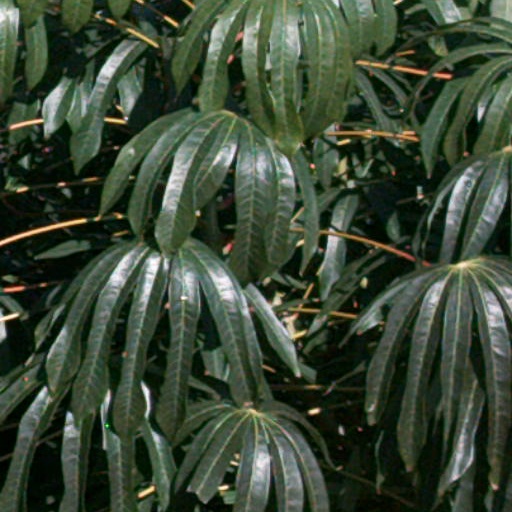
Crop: cassava